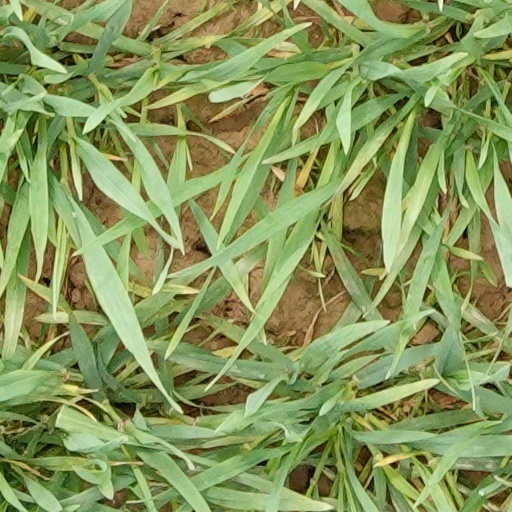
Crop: wheat